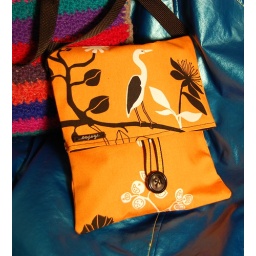
fold over cross body bag